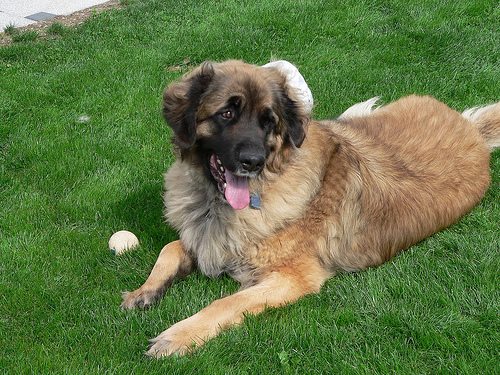
Animal: dog
Breed: leonberger